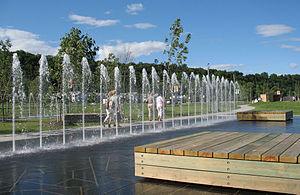
Promenade Samuel-De Champlain, Station des Quais, Quai-des-Flots, Ville de Québec, province de Québec, Canada
La Commission de la capitale nationale du Québec est un organisme public et mandataire du gouvernement du Québec sous la responsabilité du ministre responsable de la région de la Capitale-Nationale.
La promenade Samuel-De Champlain se situe à Québec sur la berge du Saint-Laurent entre la côte Ross et la côte de Sillery. Elle constitue le principal legs du gouvernement du Québec à sa capitale nationale pour son 400ᵉ anniversaire en 2008. Elle doit son nom à Samuel de Champlain, fondateur de la ville de Québec.